DYA framework

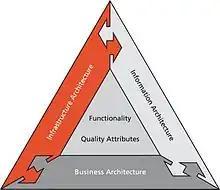
Diagram of DYA architecture disciplines

Dynamic Enterprise Architecture (DYA) is an enterprise architecture framework developed by the consulting company Sogeti. It focuses on software design in general, and improving the architectural design function.